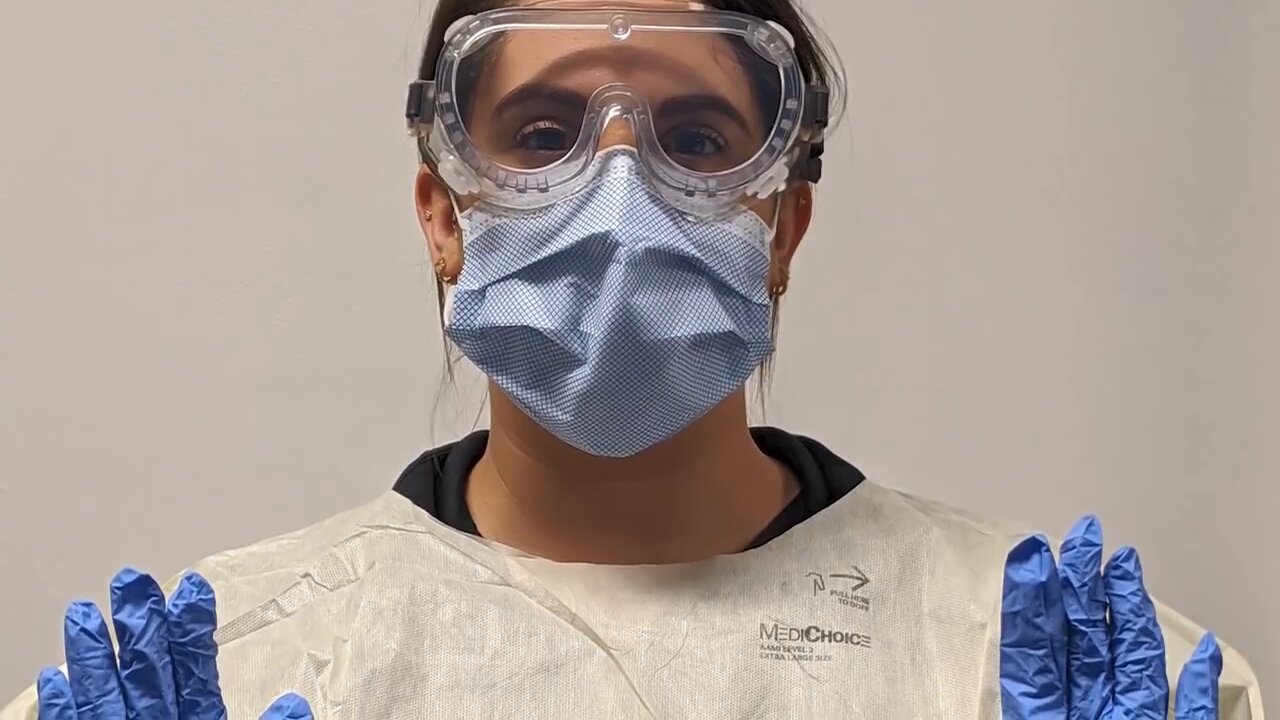
Objects detected:
Mask
Goggles
Gloves
Gloves